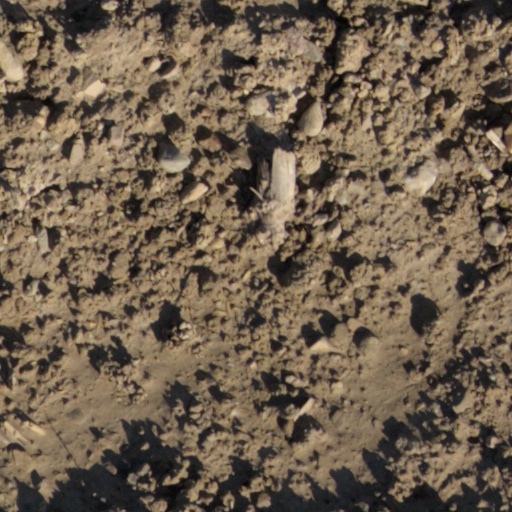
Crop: wheat